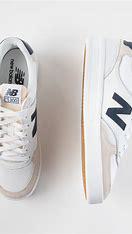
Brand: New
Model: Balance New Balance 300